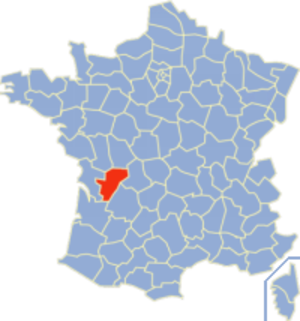
Cette liste recense les commanderies et maisons de l'ordre du Temple présentes sur le territoire de l'actuelle Charente au Moyen Âge.